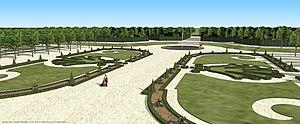
Restitution du château de Bourneville, XVIIIe siècle.
Marolles est une commune française située dans le département de l'Oise en région Hauts-de-France.